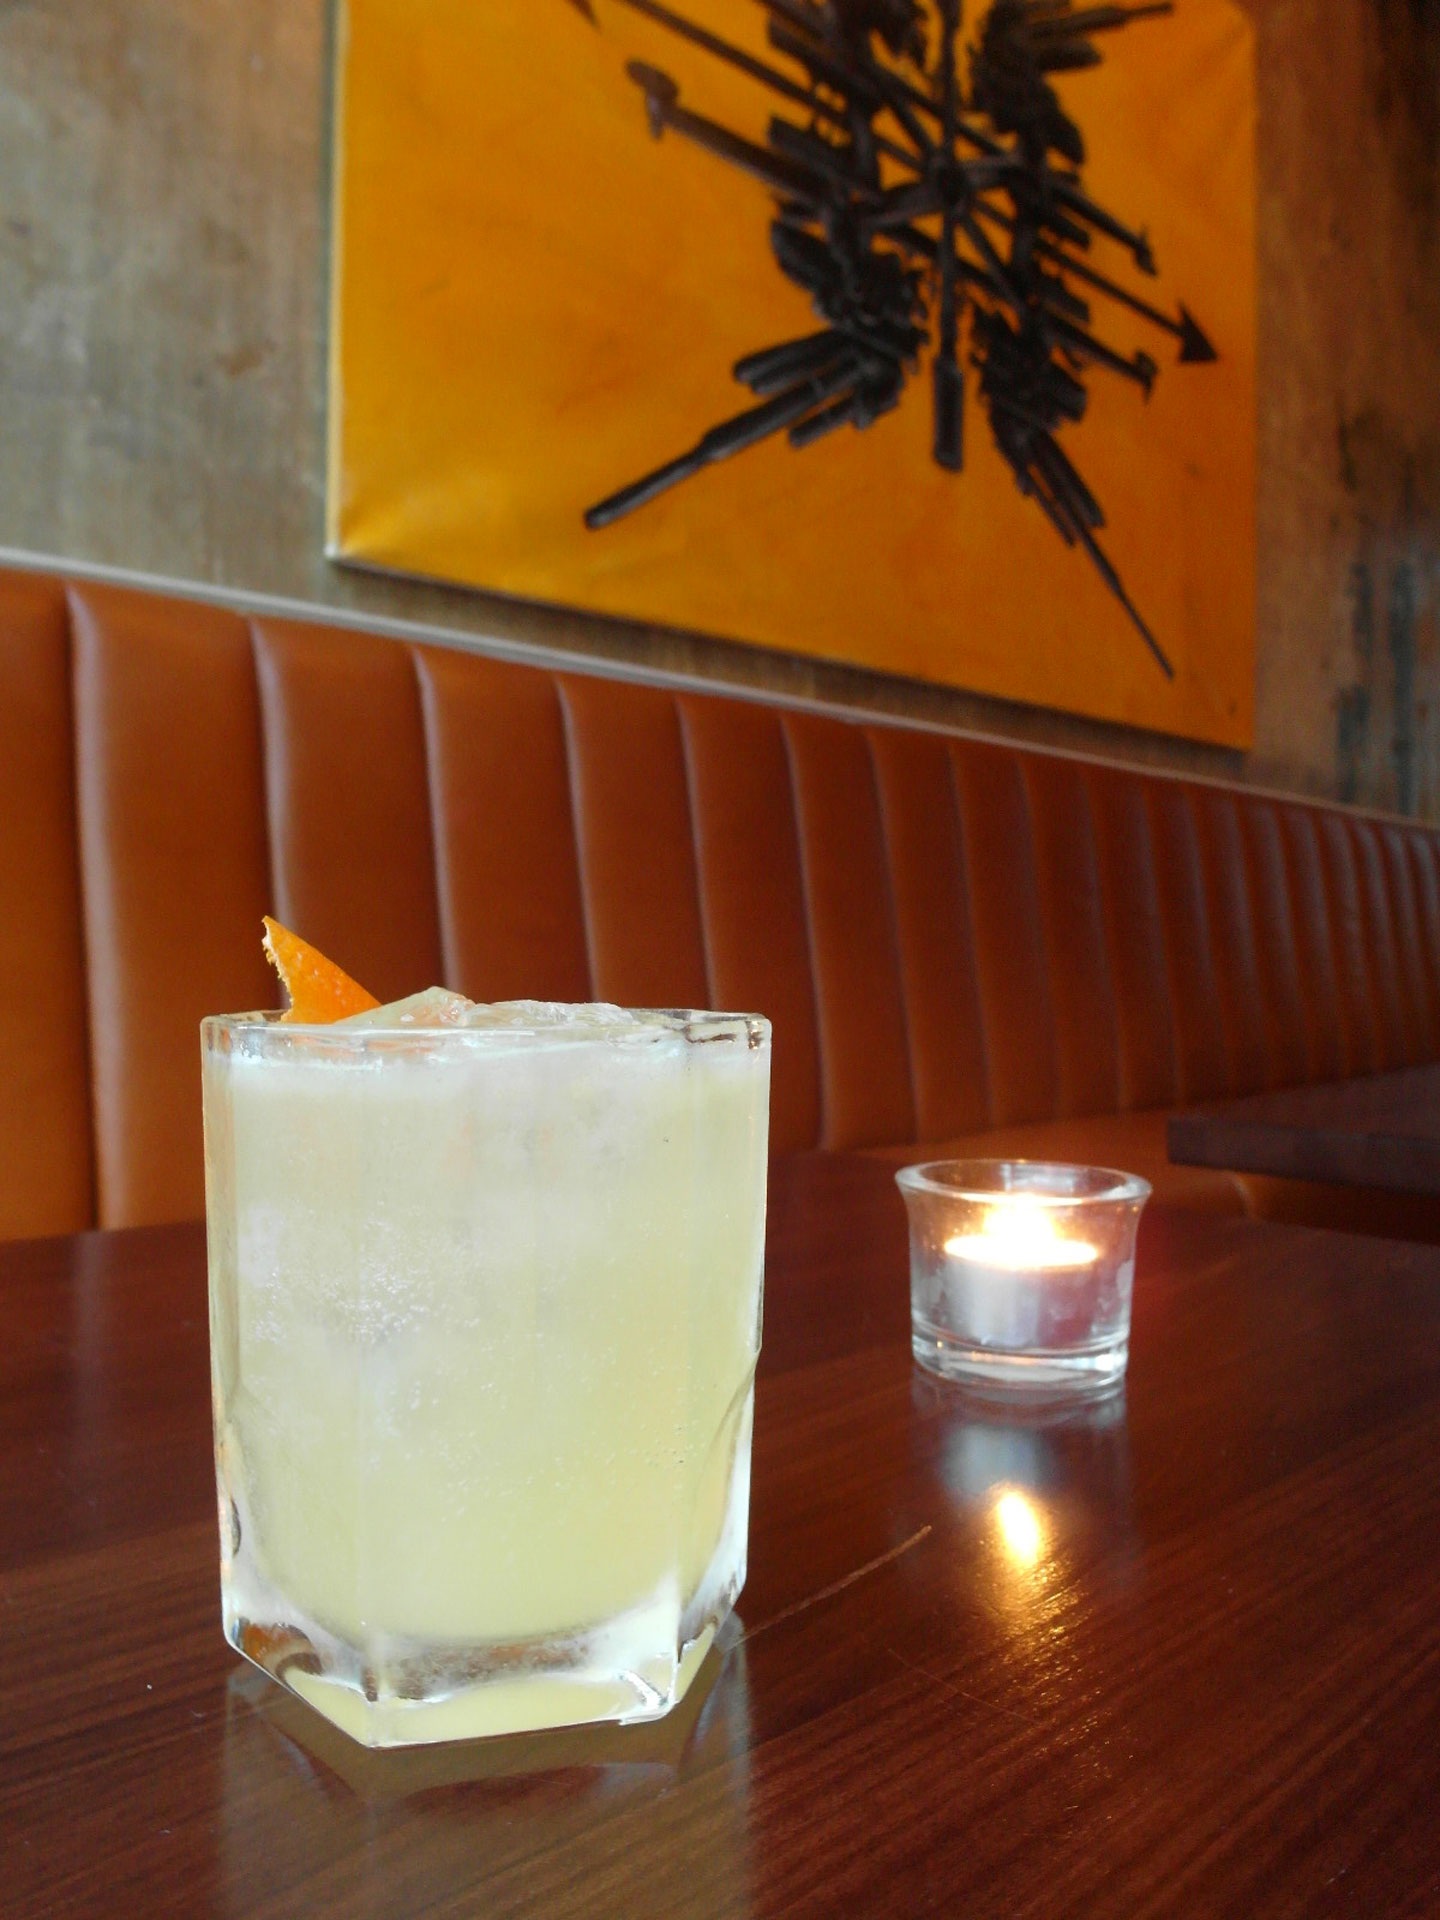
glass, summer, bar, food, produce, drink, lighting, delicious, alcohol, cocktail, alcoholic, refreshment, mix, liqueur, enjoy, gastronomy, cocktail glass, distilled beverage